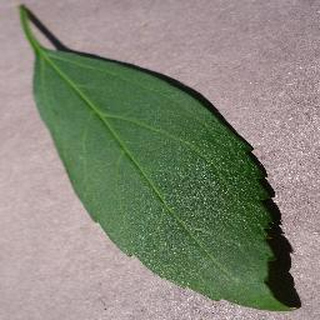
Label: healthy_cherry